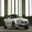
Label: automobile